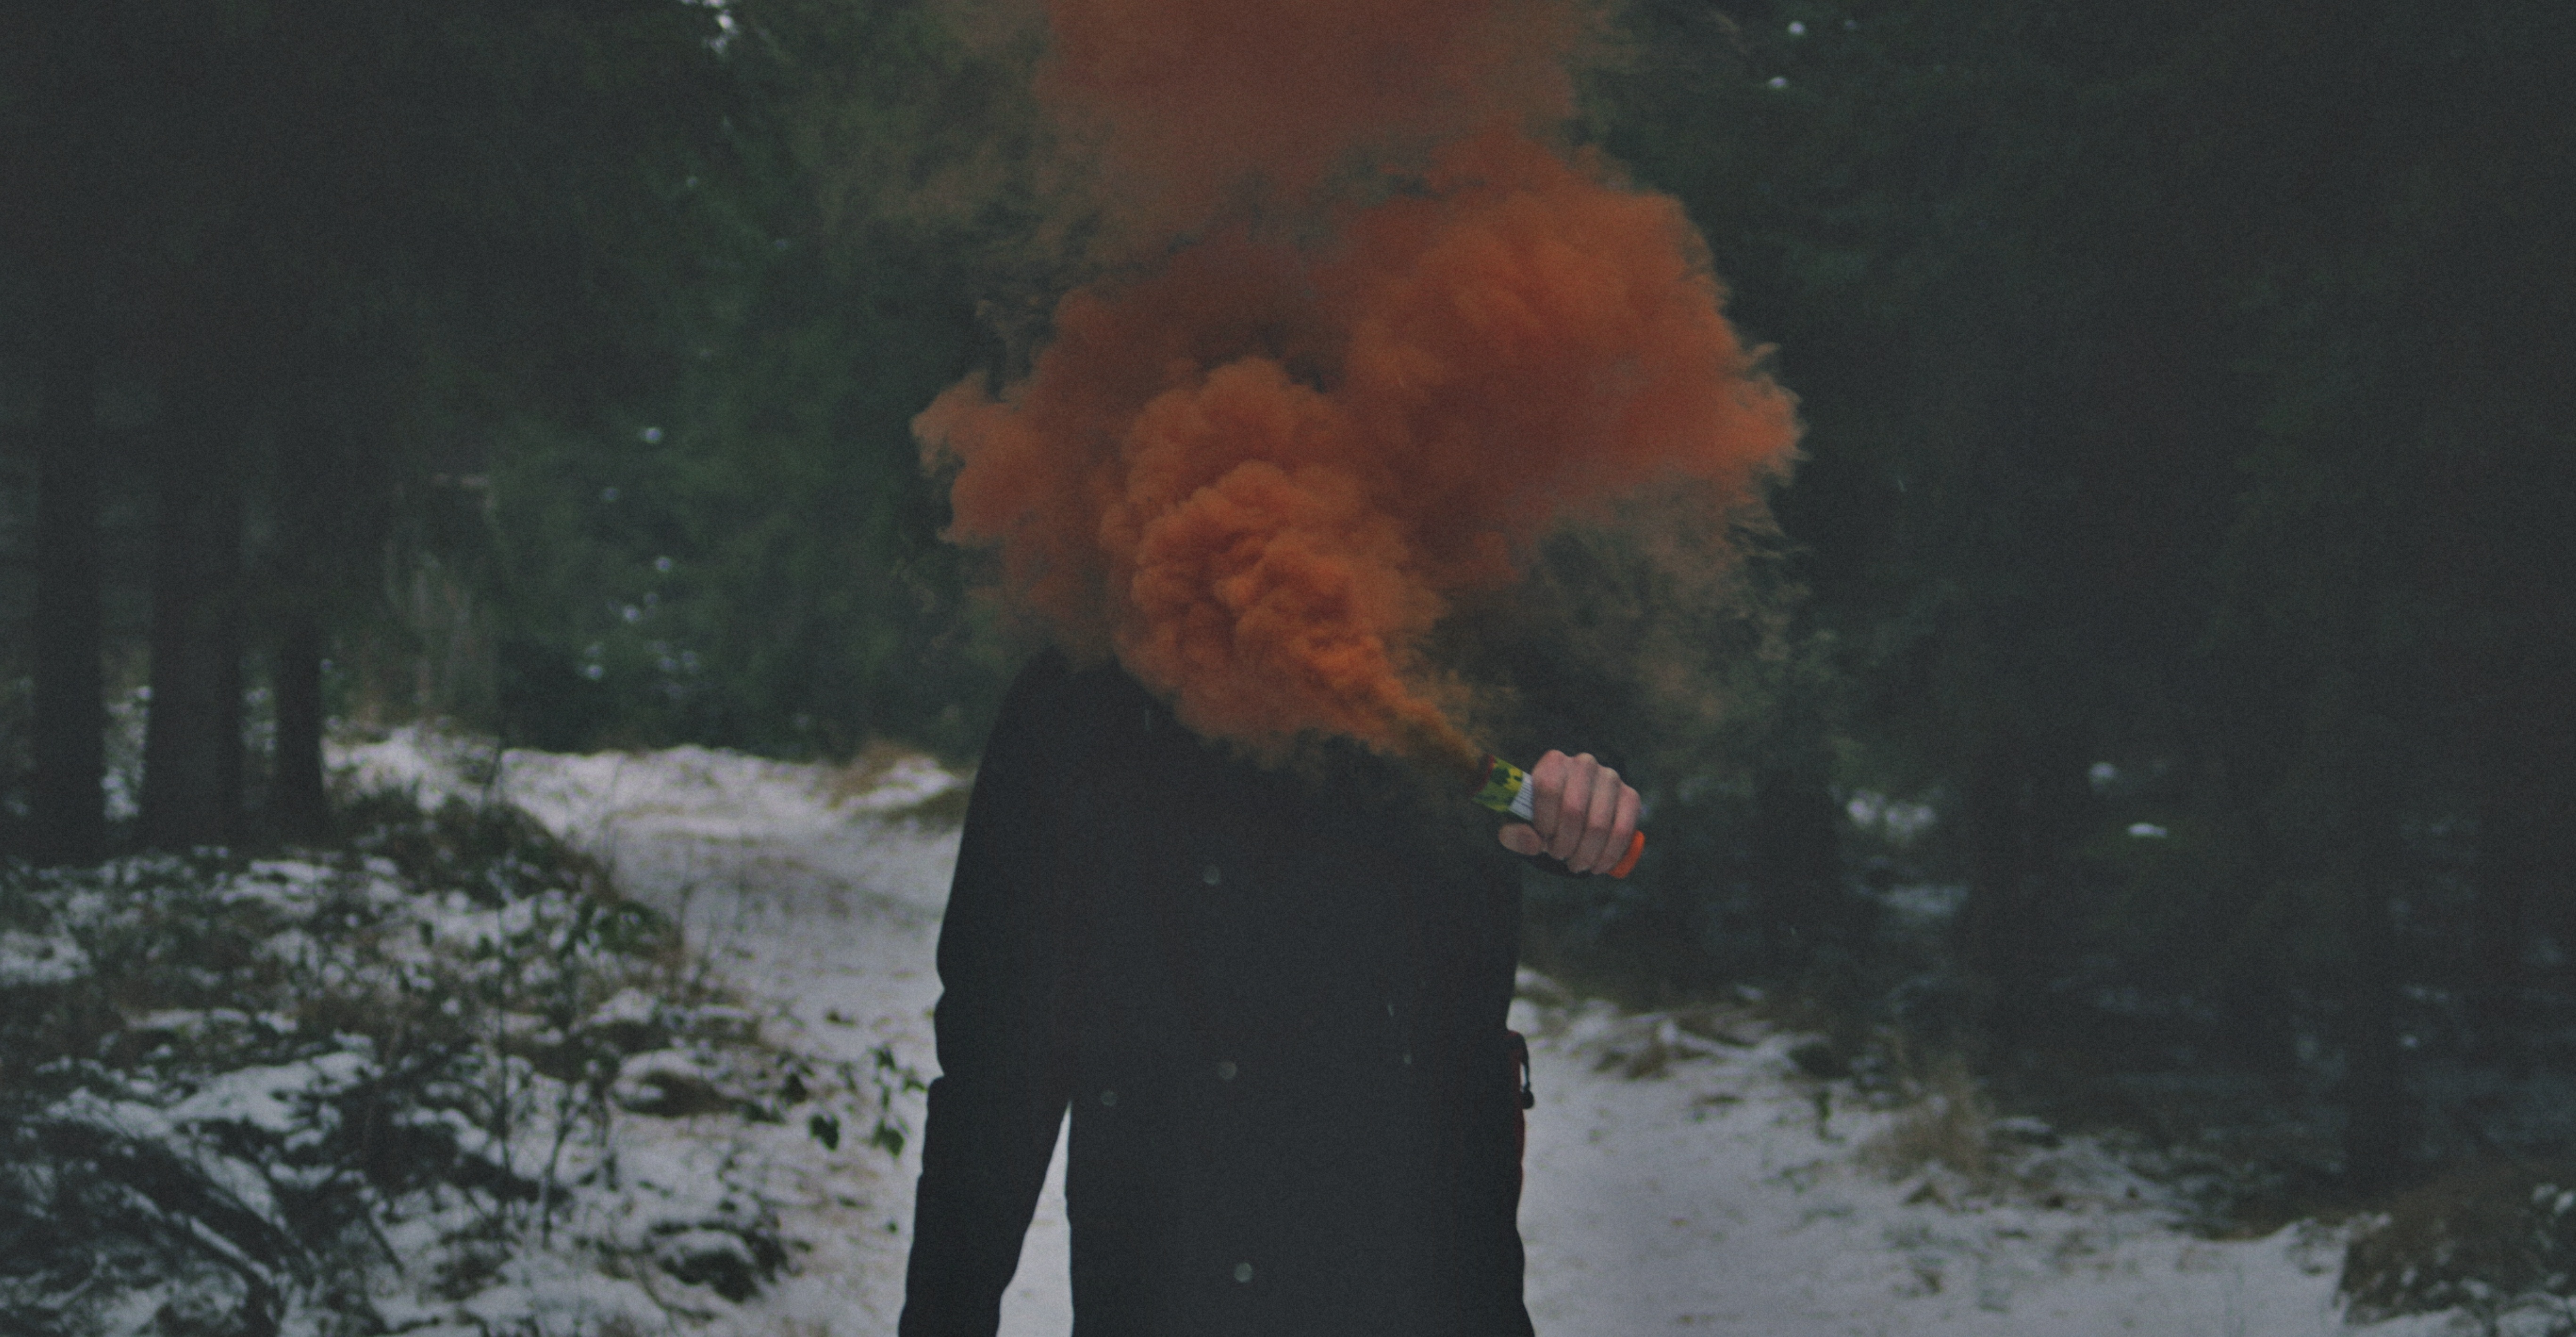
snow, weather, screenshot, atmosphere of earth, geological phenomenon